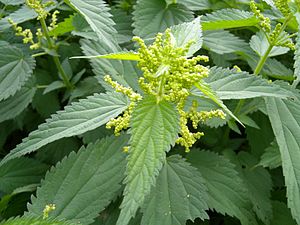
Rosen-ordenen / Galleri
nælde-familien, her: stor nælde.
Rosen-ordenen er en stor orden med mange familier. Her nævnes dog kun de, som har arter, der kan overleve i Danmark.